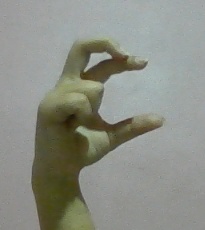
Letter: thal